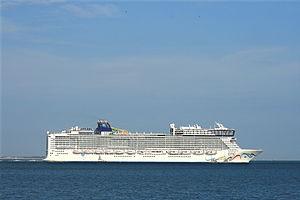
Le Norwegian Epic est un navire de croisière construit aux Chantiers de l'Atlantique de Saint-Nazaire, en France pour la compagnie Norwegian Cruise Line.
La classe Epic est une classe d'un seul navire de croisière exploitée par la société Norwegian Cruise Line. Le dernier navire a été commandé en 2008.